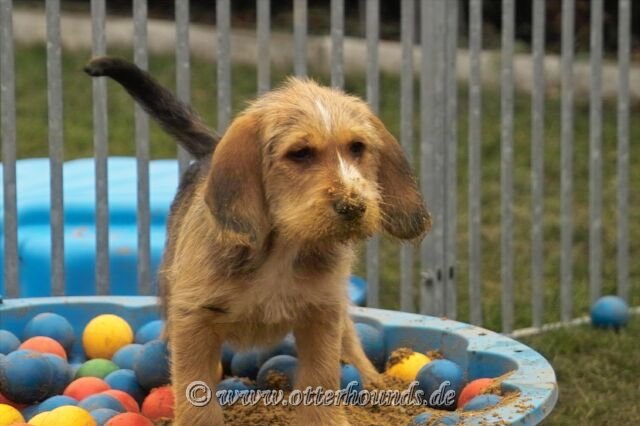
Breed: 217-n000014-otterhound